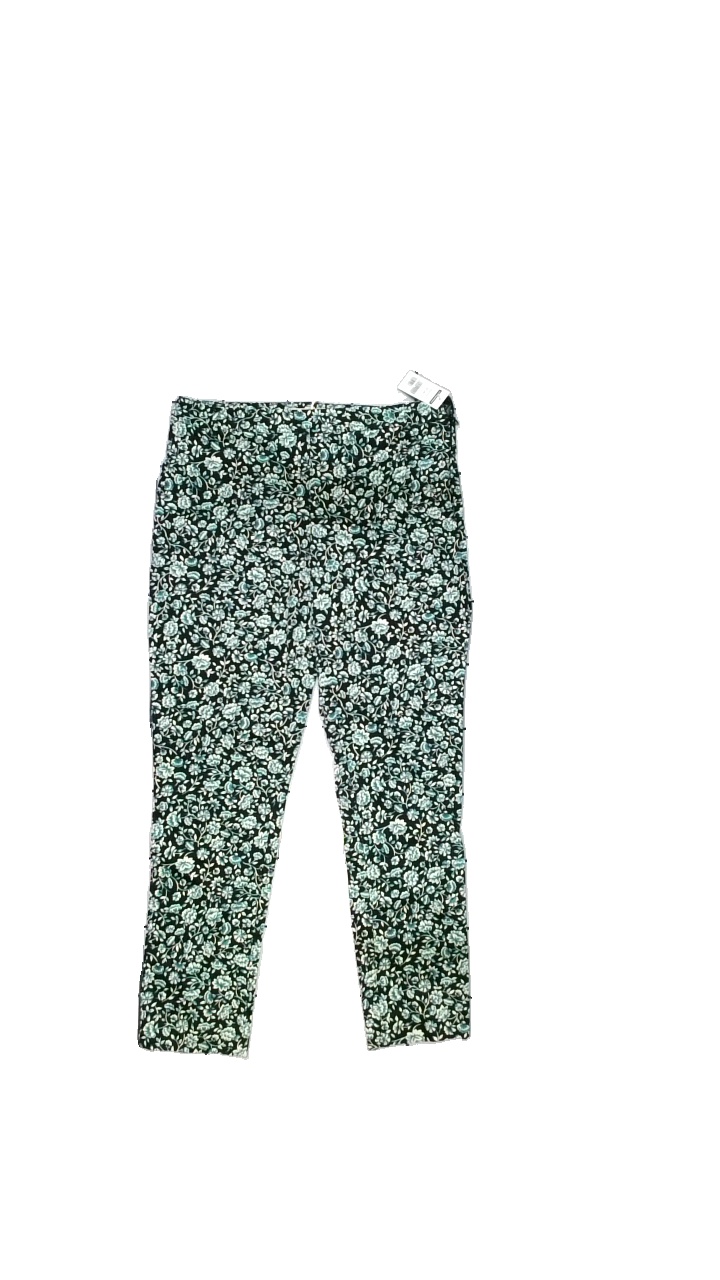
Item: Trousers (Ladies)
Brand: Indiska
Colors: Black, White, Green
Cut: Regular
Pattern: Floral print
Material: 97% cotton, 3% elastane
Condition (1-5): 5
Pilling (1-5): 5
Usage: Reuse
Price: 50-100